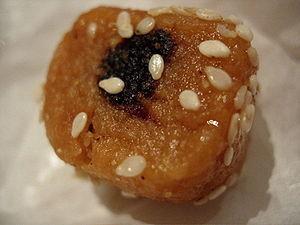
Makroud العربية: مقروض